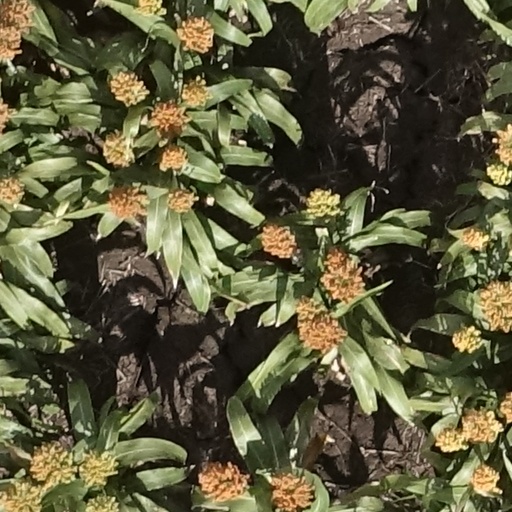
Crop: sorghum